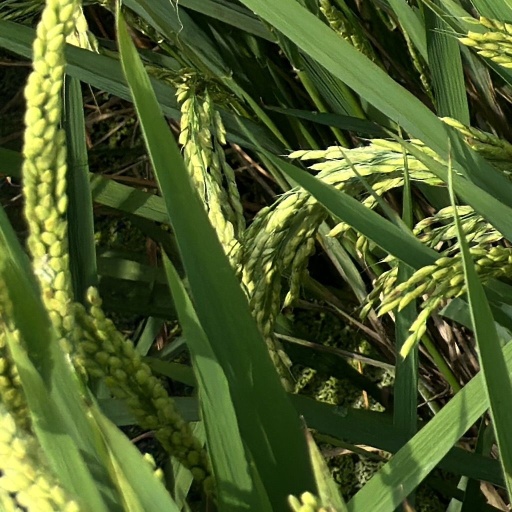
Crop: rice